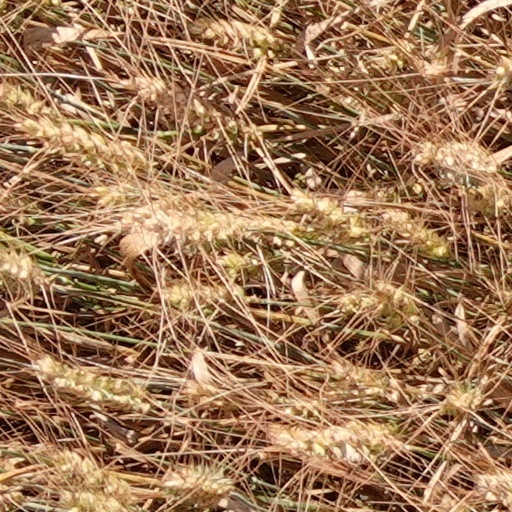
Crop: wheat